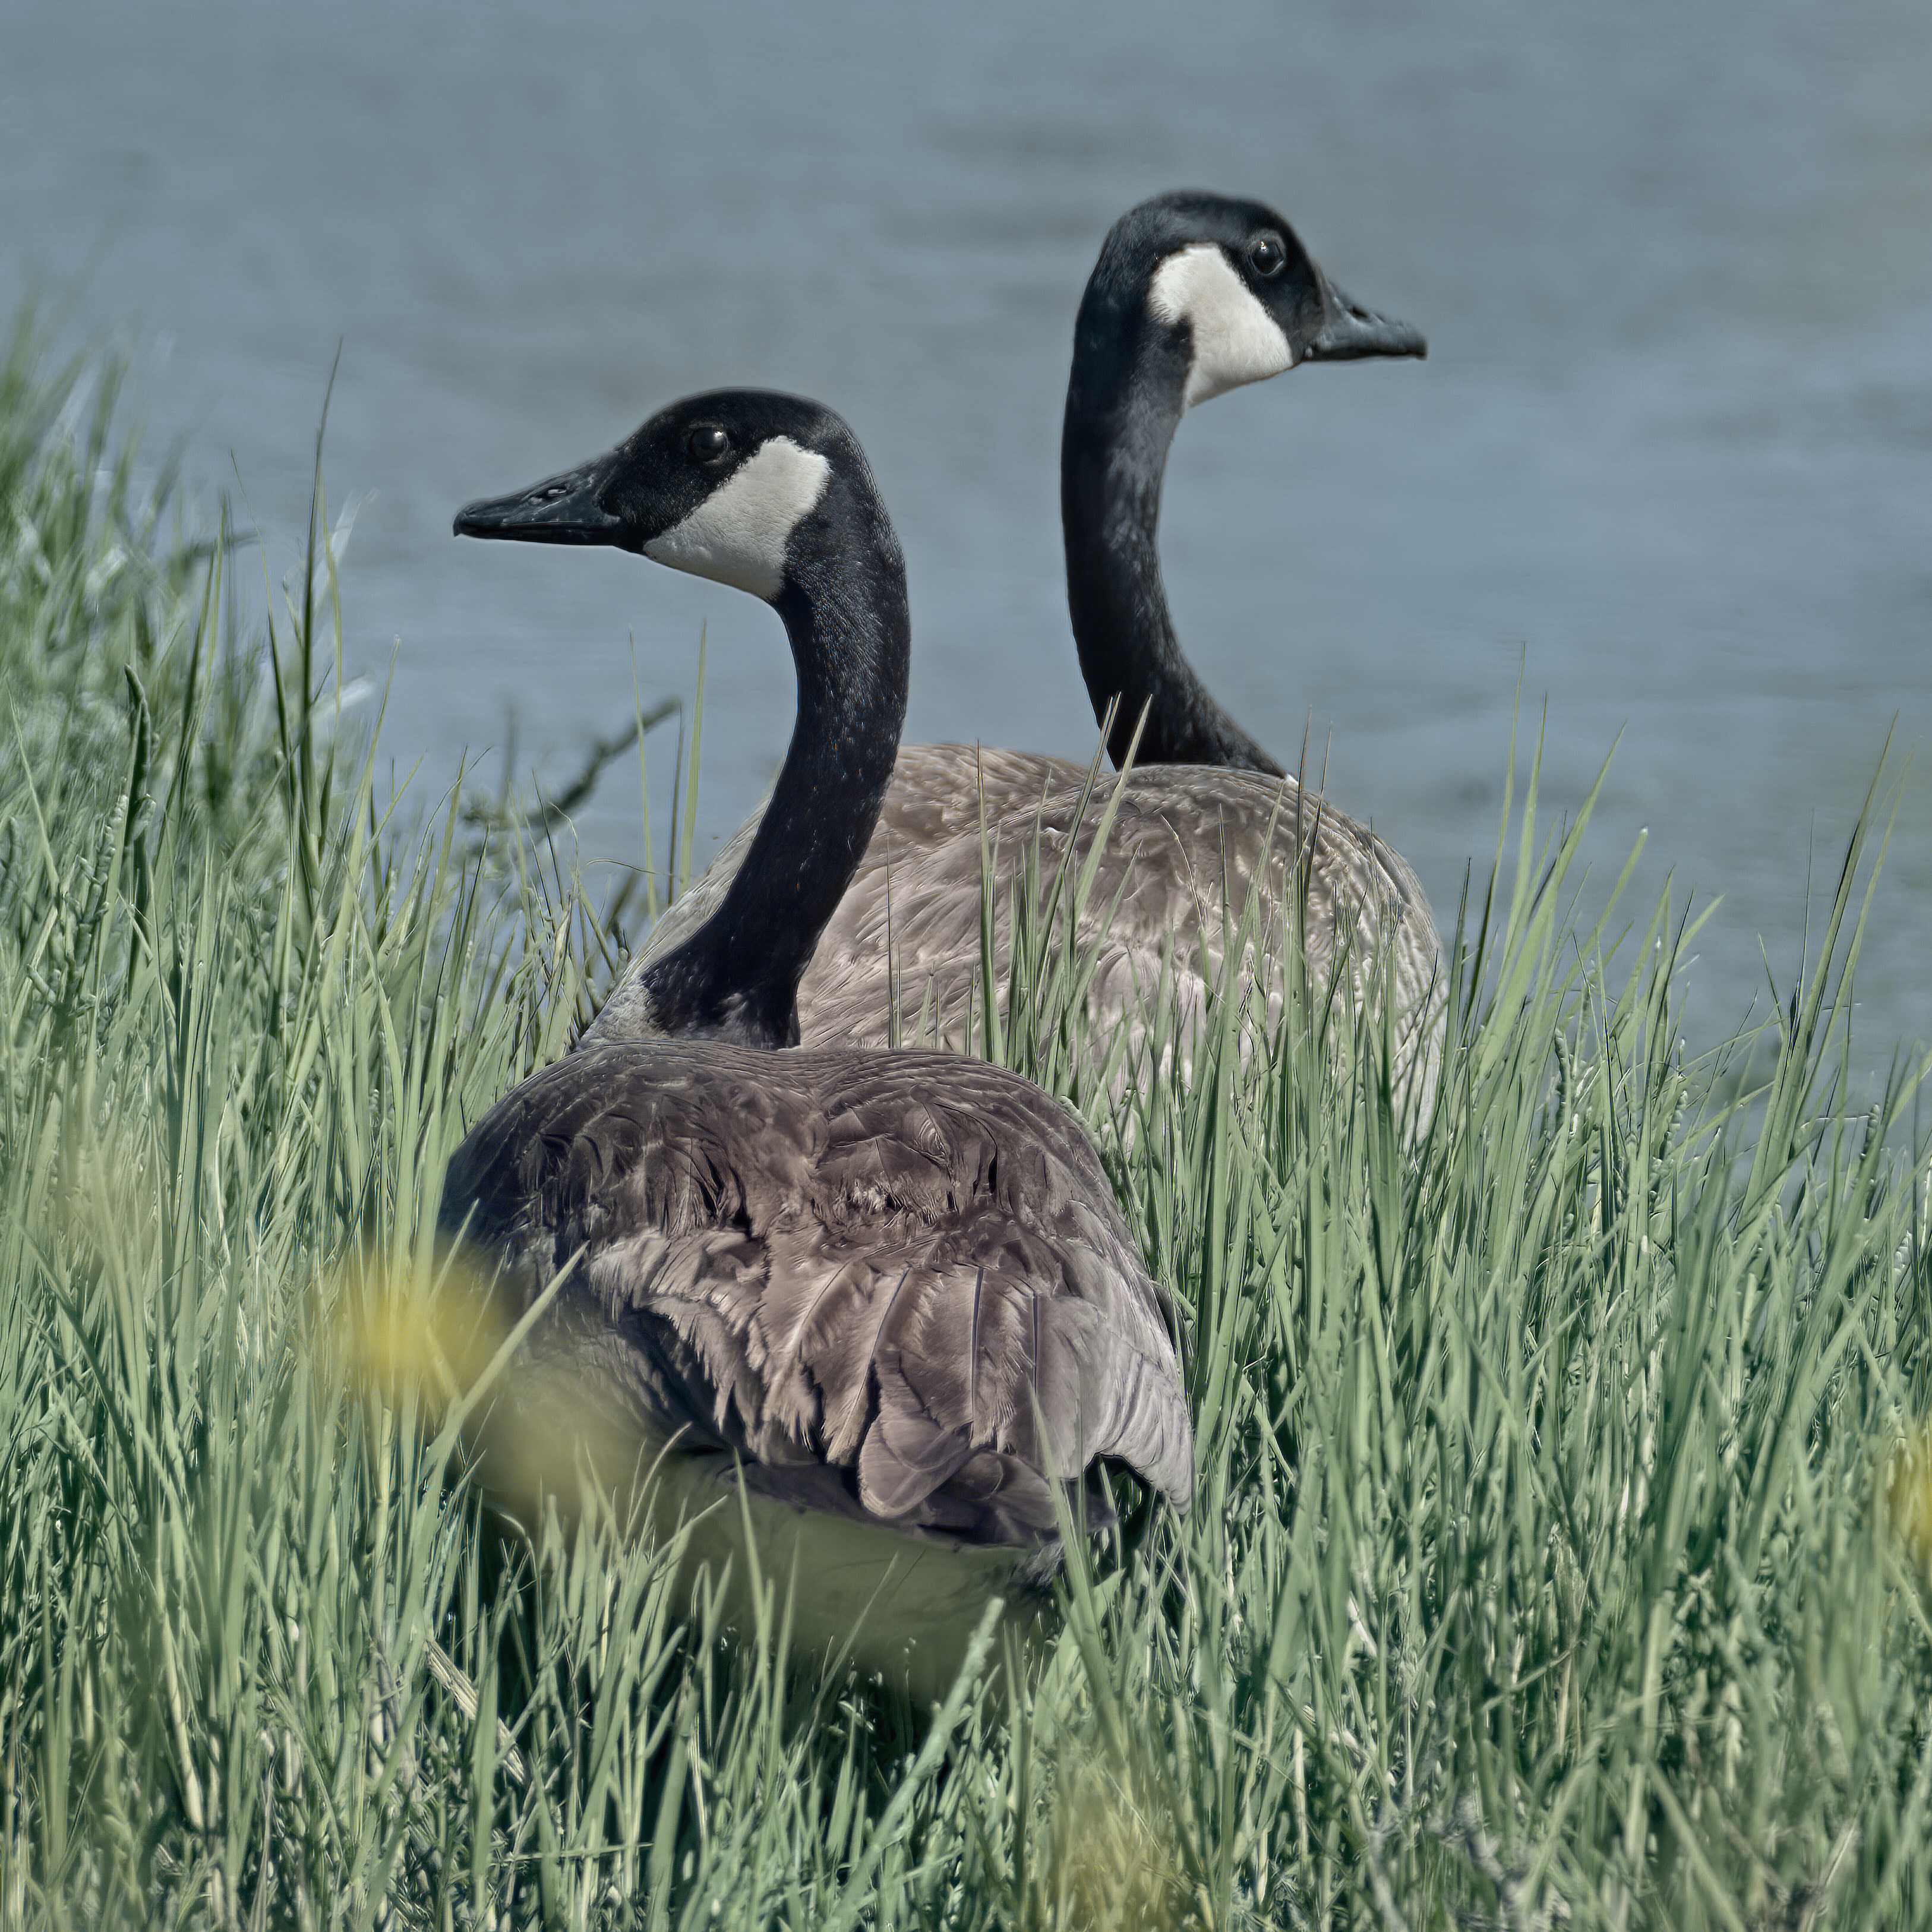
canada goose, birds, beaks, feathers, plumage, grass, meadow, lake, couple, pair, water, fauna, bird, vertebrate, beak, water bird, ducks, geese and swans, duck, waterfowl, goose, grass family, wildlife, adaptation, grassland, plant, seaduck